Trinidad Swilling

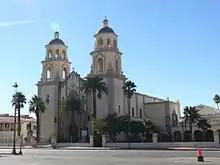
St. Augustine's Cathedral

When Mr. Swilling first saw Escalante, he boasted to his friends that he was going to marry her. Eventually, they met and fell in love. They wanted to get married, however her mother objected, after all Mr. Swilling was 34 years old and Escalante was a young lady of 17 years of age. They then decided to elope. They lived together unmarried in the area of Tucson until April 11, 1864. That day Father Aloysius M. Bosco came to Tucson's St. Augustine's Cathedral, as was his custom, to baptize Mexican children, and to confirm Catholic marriages. Mr. Swilling and Escalante were married. It was a time when there were few white women on the southwestern frontier. It was not unusual for white men to marry Mexican or Native American women for companionship. During the course of their marriage the couple had seven children: Georgia, 1865; Matilda, 1867; Leila (Lilly), 1871; Elizabeth, 1873; Berry, 1874; Matilda Adeline, 1876; and John William Jr., 1878.